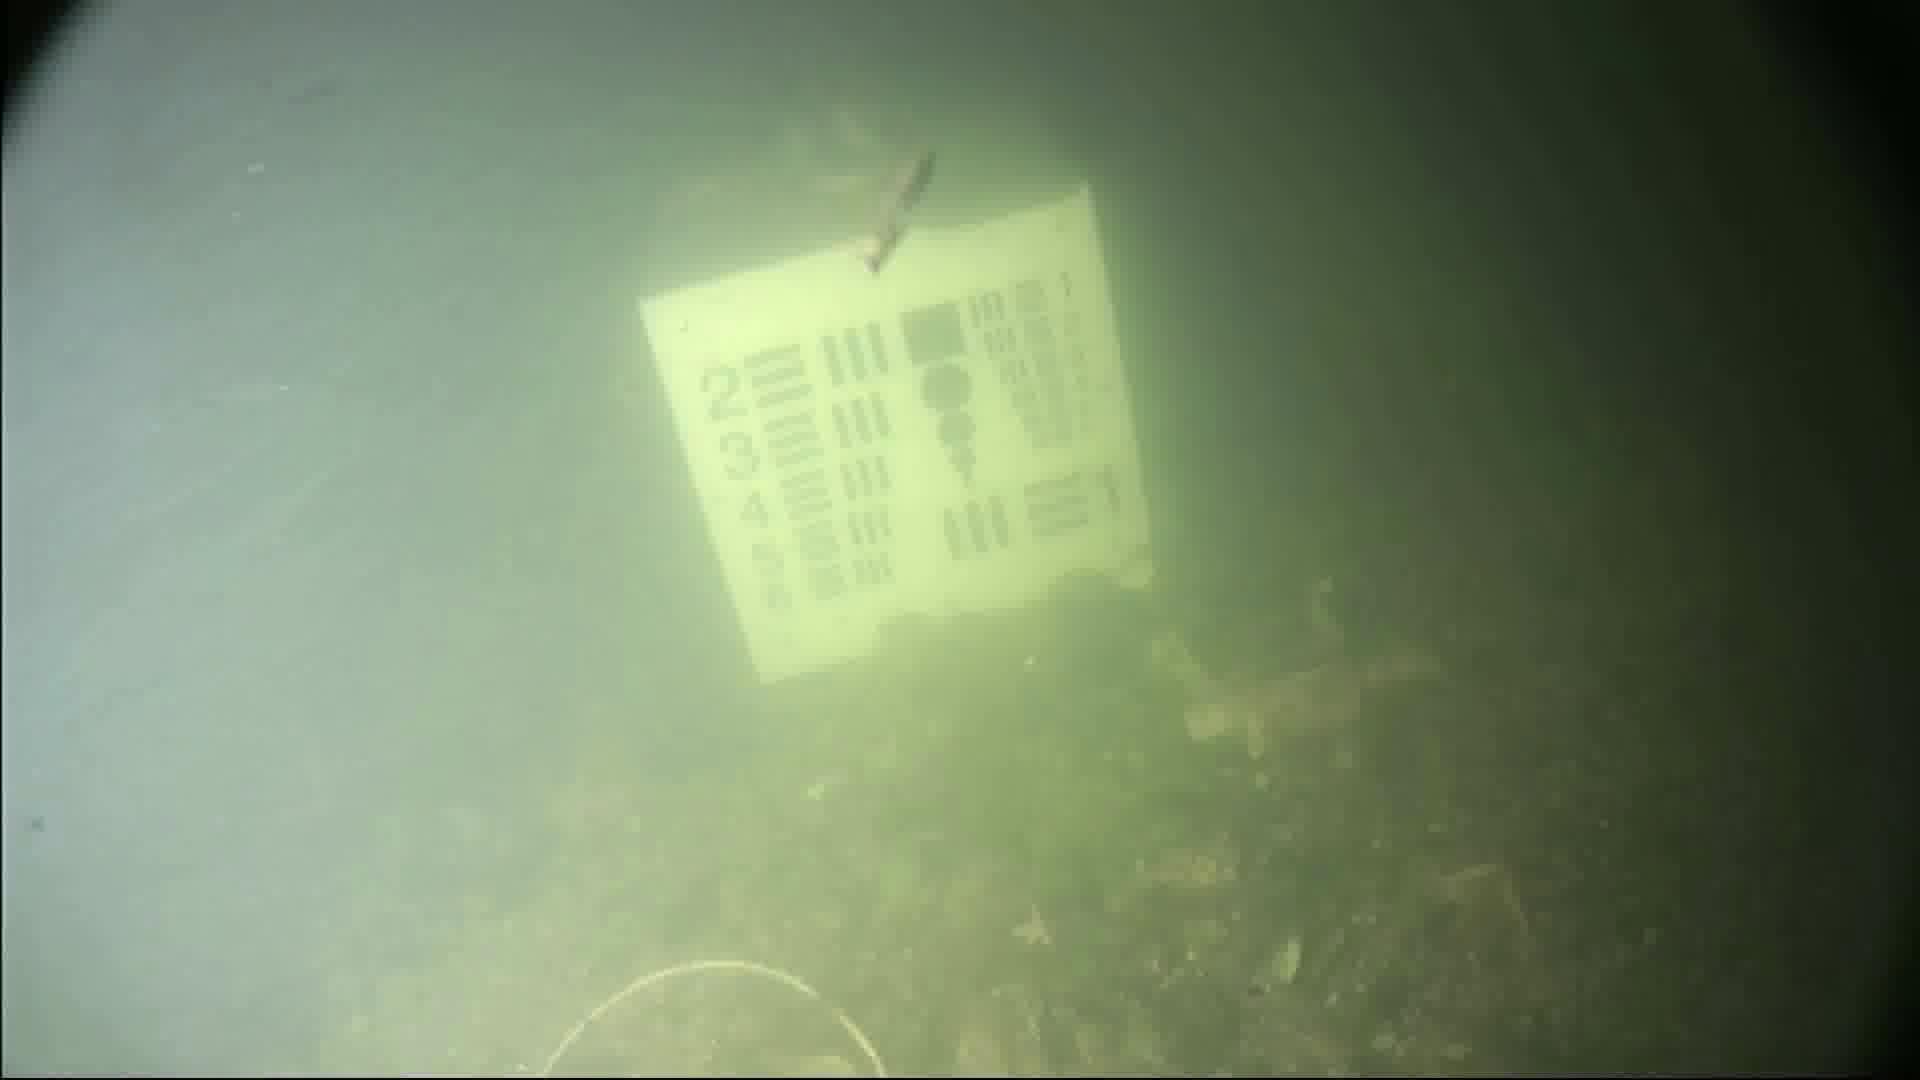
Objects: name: starfish
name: small_fish
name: crab